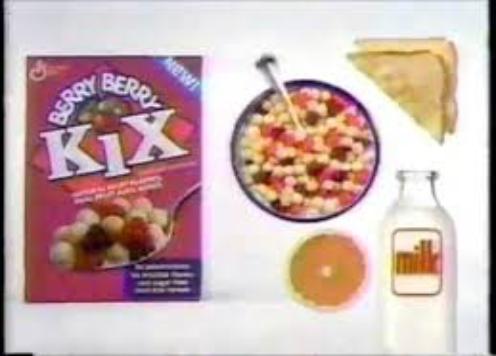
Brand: Berry Berry Kix
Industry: Food